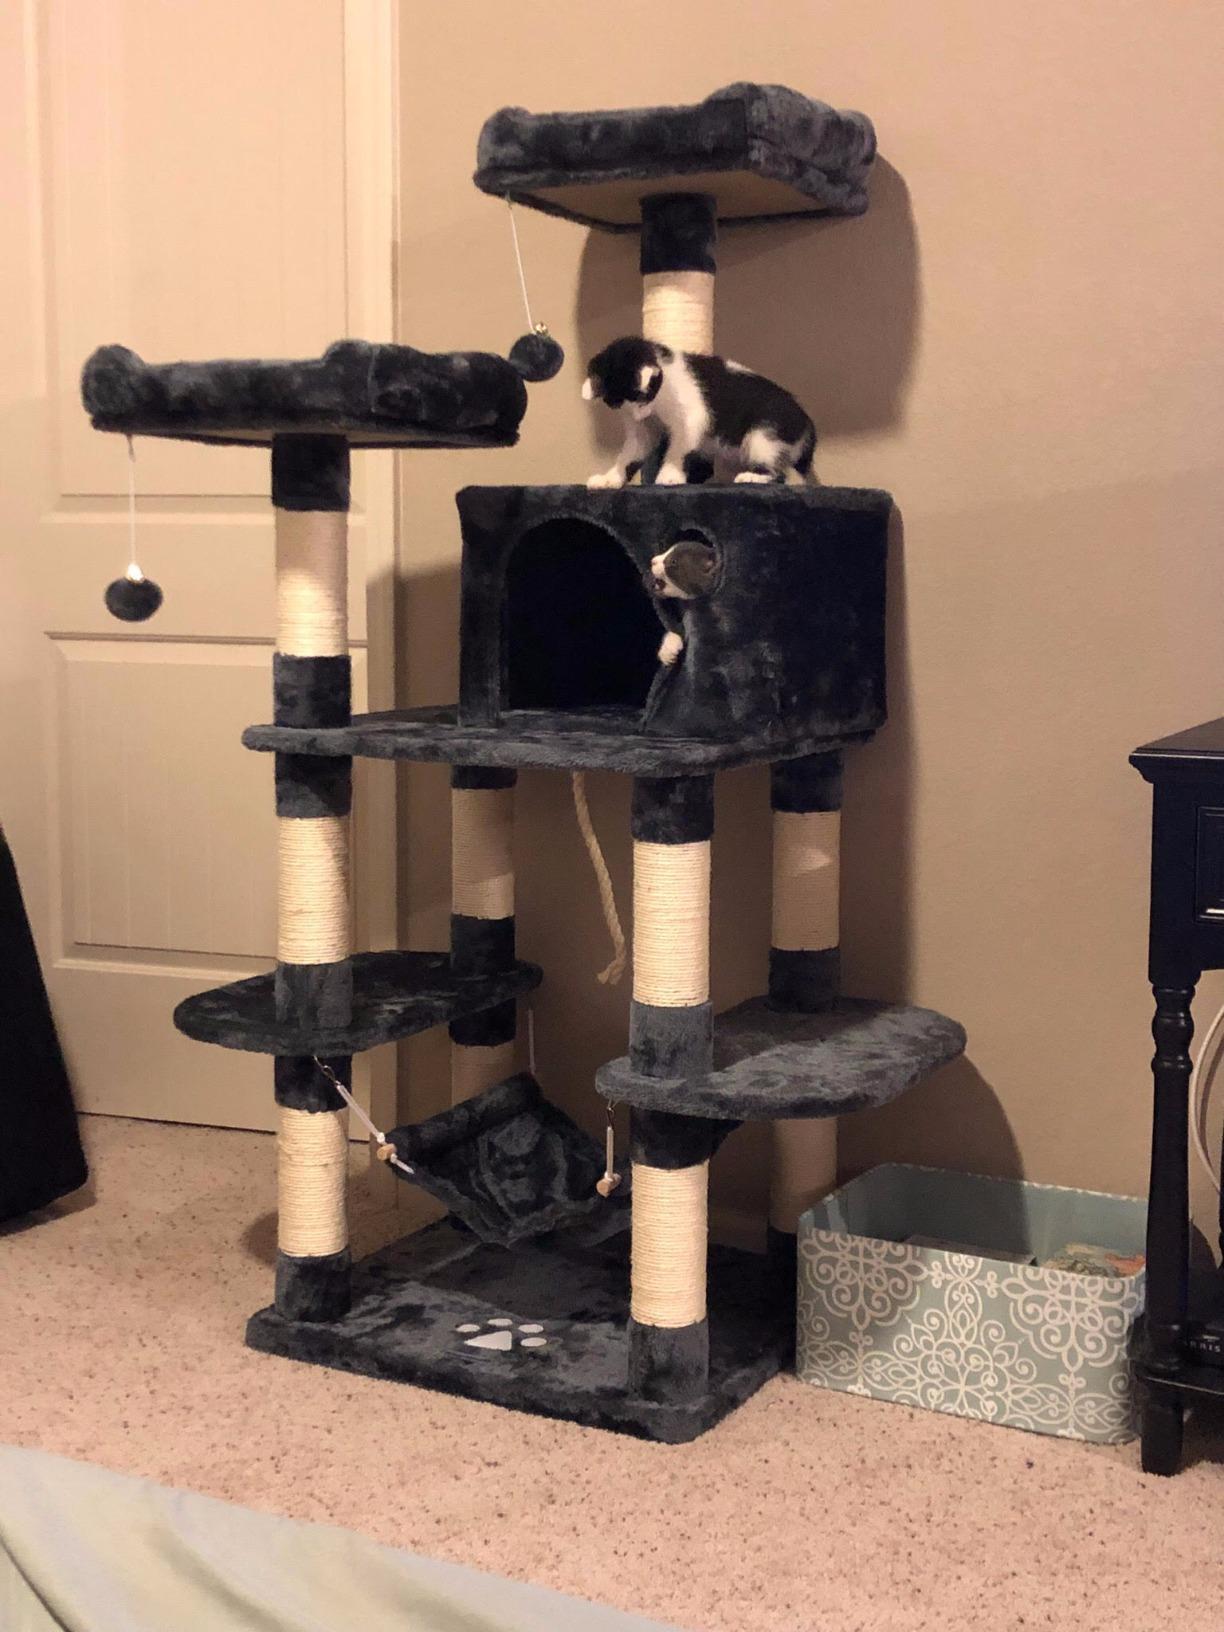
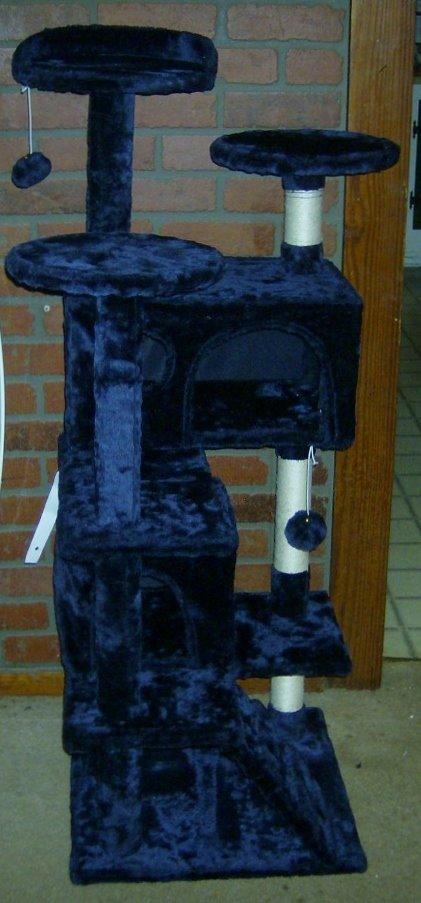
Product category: items_cat tree
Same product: no